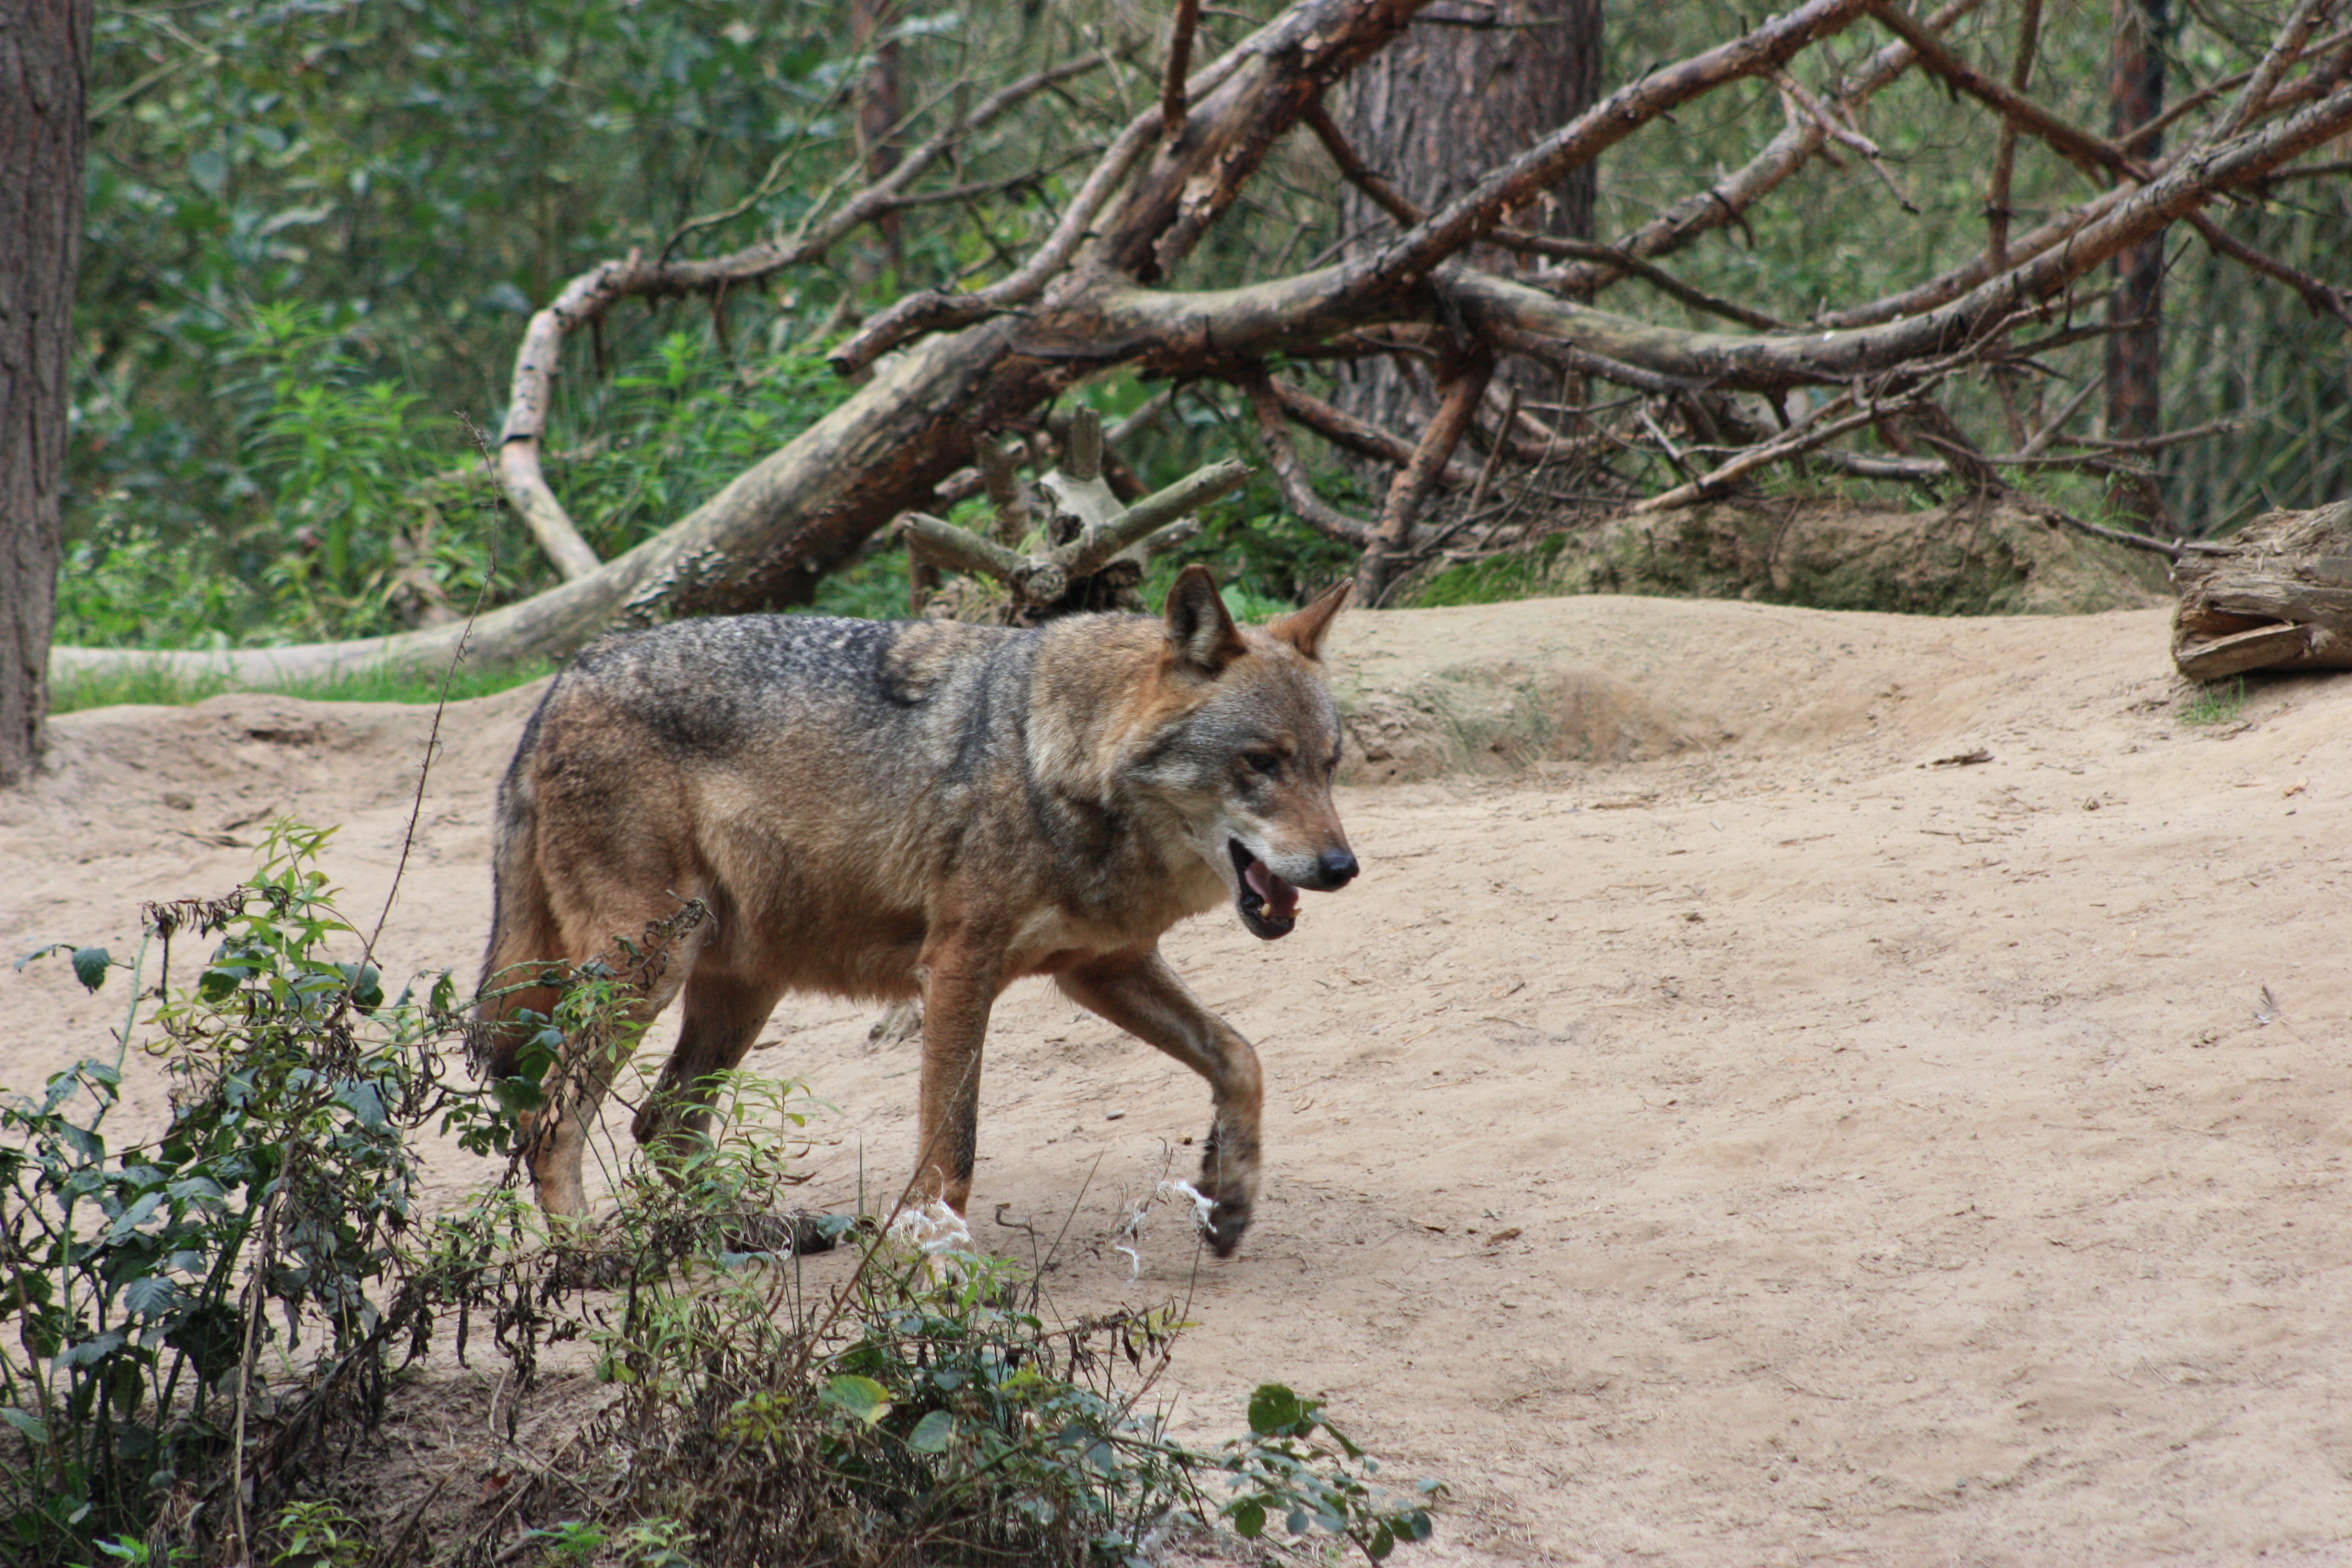
wildlife, wild, zoo, mammal, wolf, fauna, vertebrate, dog like mammal, red wolf, dhole